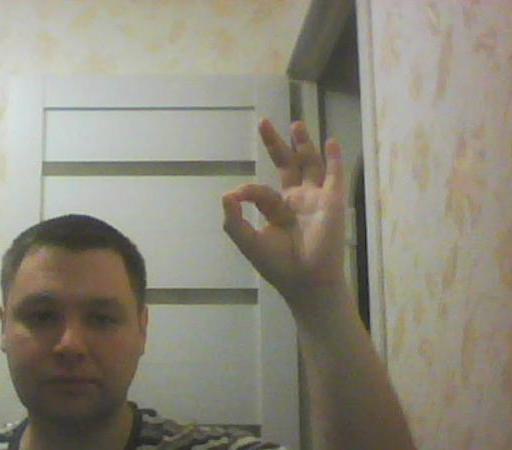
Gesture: ok